Swastika

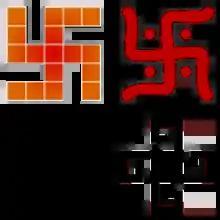
The swastika is a symbol with many styles and meanings and can be found in many cultures.

The swastika (卐 or 卍) is a symbol used in various Eurasian religions and cultures, as well as a few African and American cultures. In the Western world, it is widely recognized as a symbol of the German Nazi Party who appropriated it for their party insignia starting in the early 20th century. The appropriation continues with its use by neo-Nazis around the world. The swastika was and continues to be used as a symbol of divinity and spirituality in Indian religions, including Hinduism, Buddhism, and Jainism. It generally takes the form of a cross, the arms of which are of equal length and perpendicular to the adjacent arms, each bent midway at a right angle.